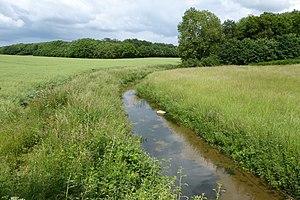
le ruisseau de Boncé en aval de la route départementale 123, le Gault-Saint-Denis, Eure-et-Loir, France.
Le Gault-Saint-Denis est une commune française située dans le département d'Eure-et-Loir en région Centre-Val de Loire.